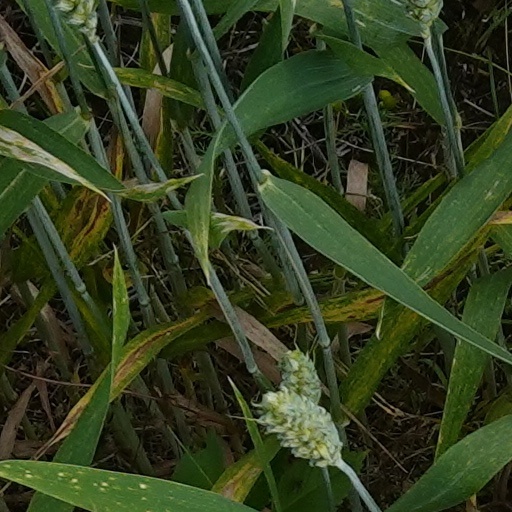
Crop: wheat